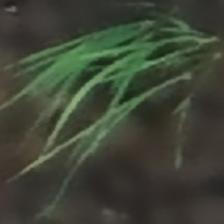
Label: single